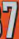
Number: 7